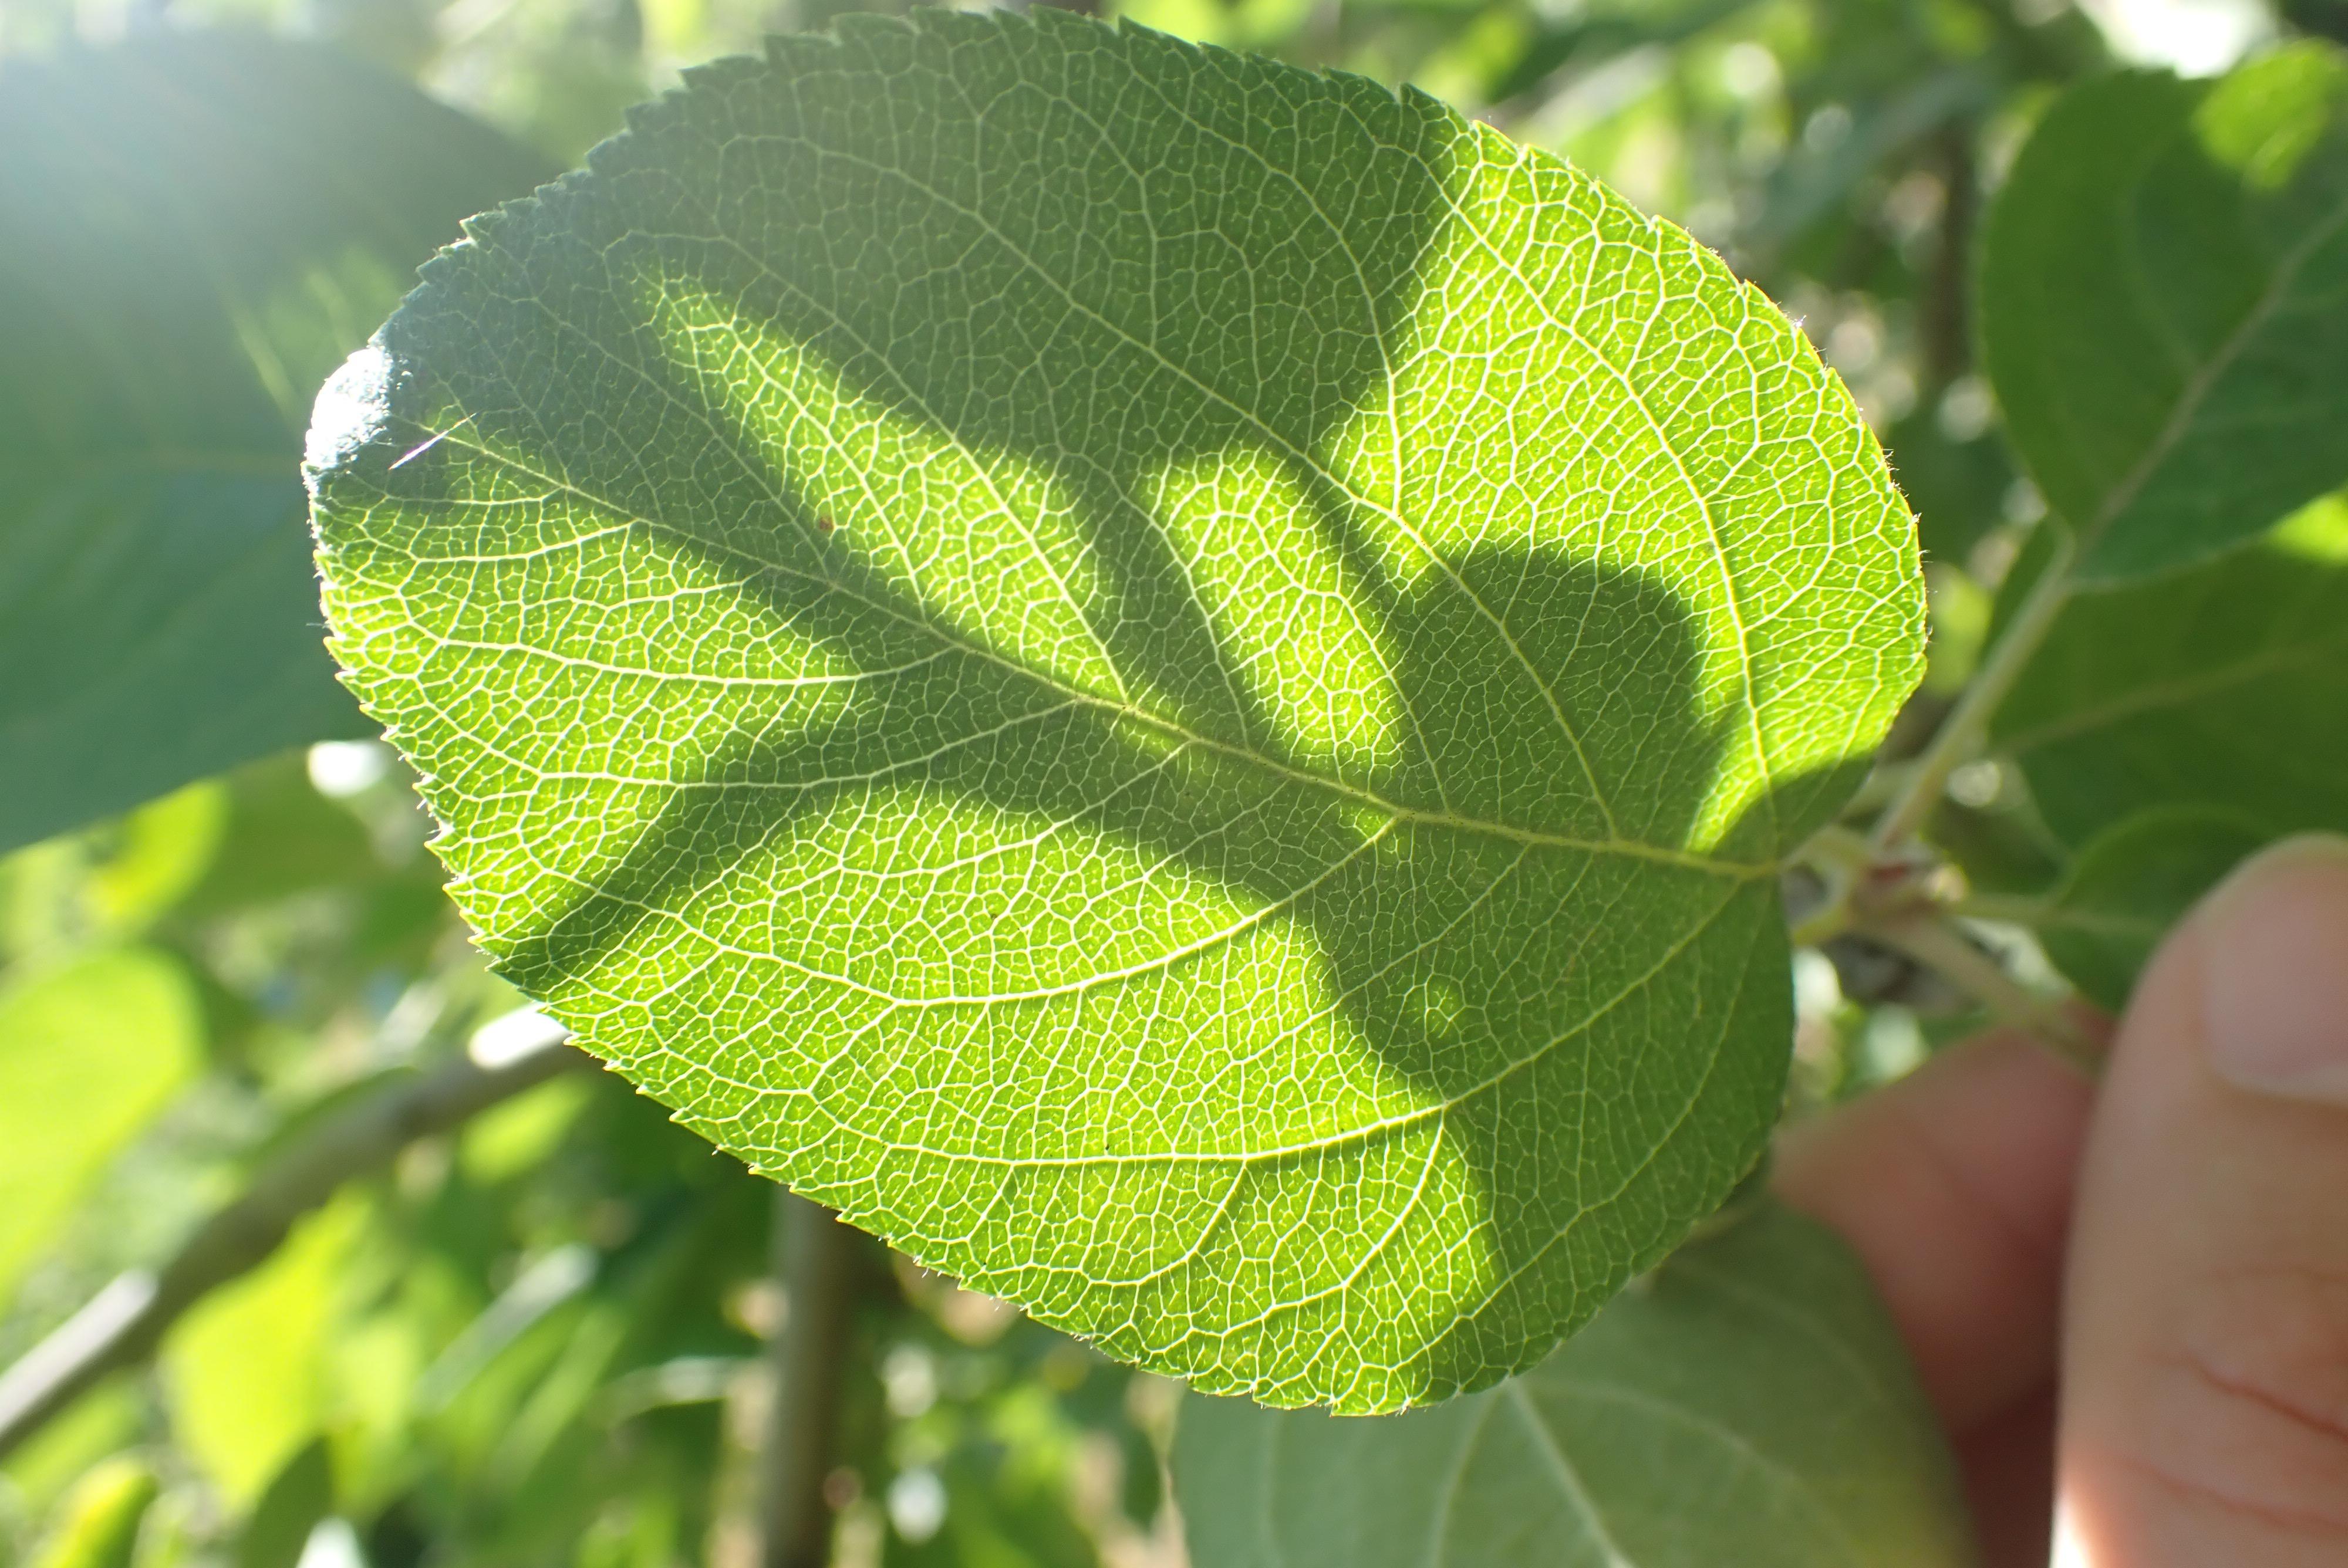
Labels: healthy